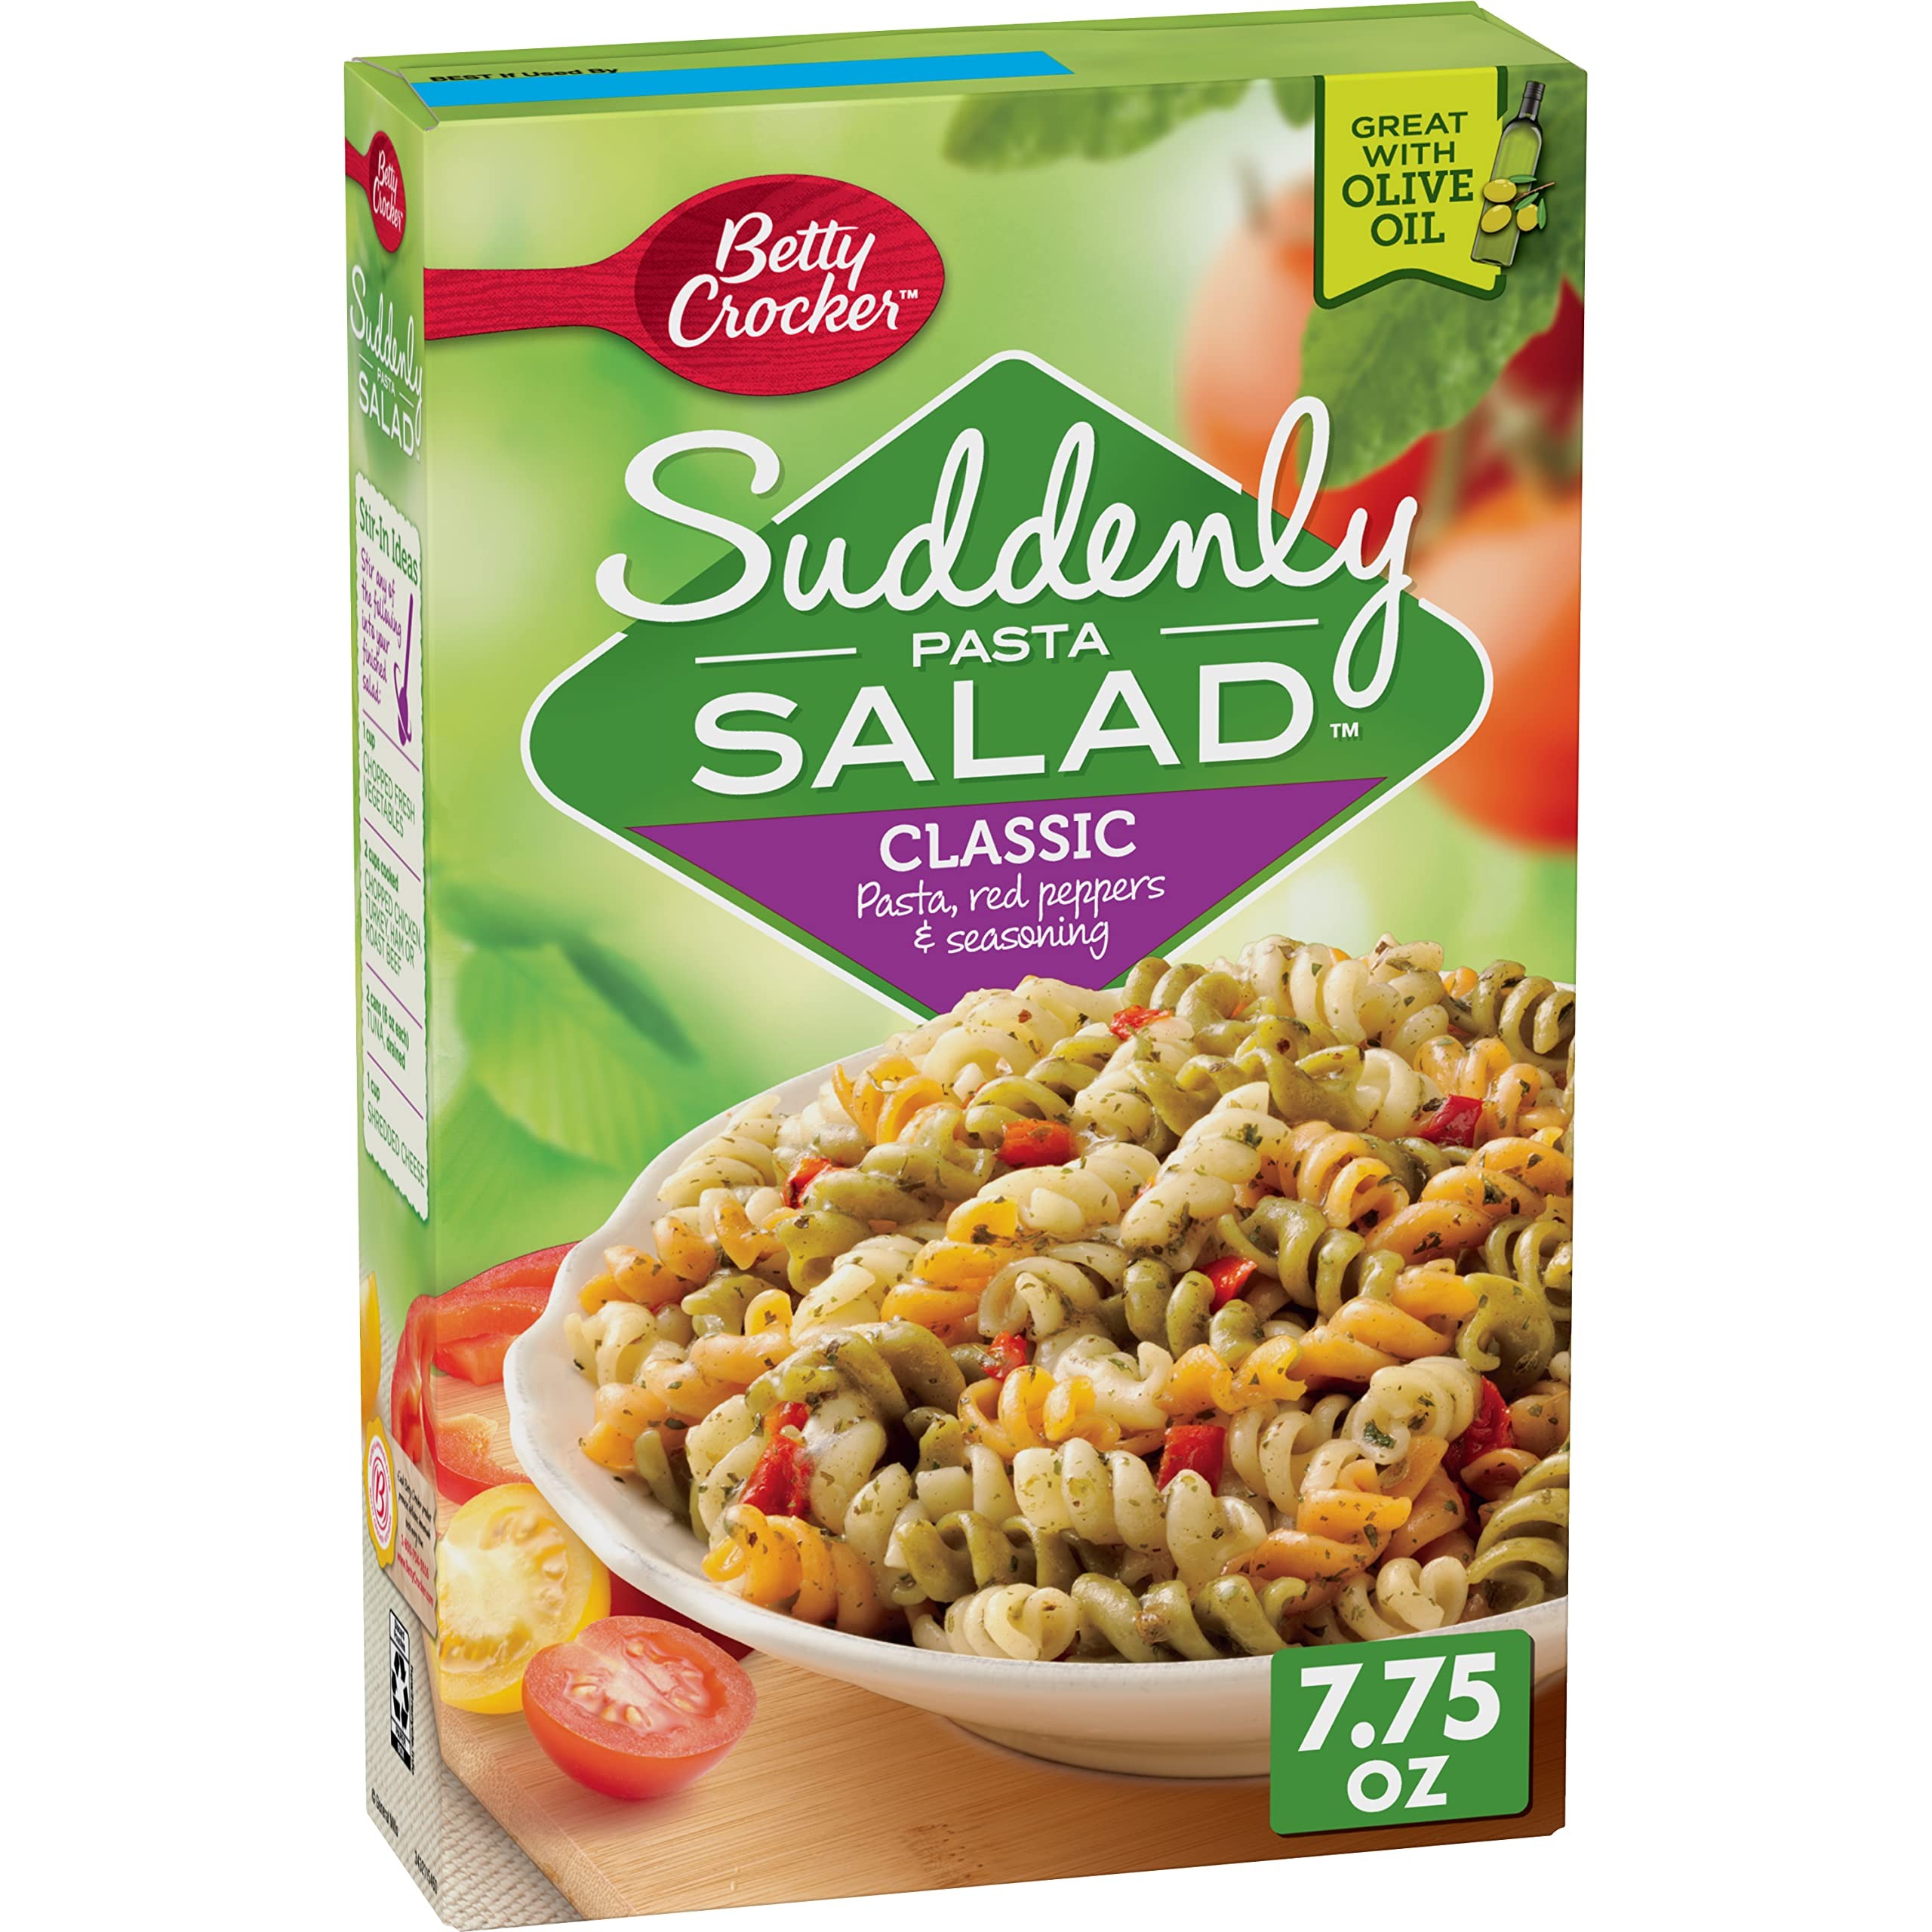
Item Name: Betty Crocker Suddenly Pasta Salad Classic, 7.75 Oz
Bullet Point: 7.75 oz. Box
Value: 7.8
Unit: Ounce

Price: 2.19